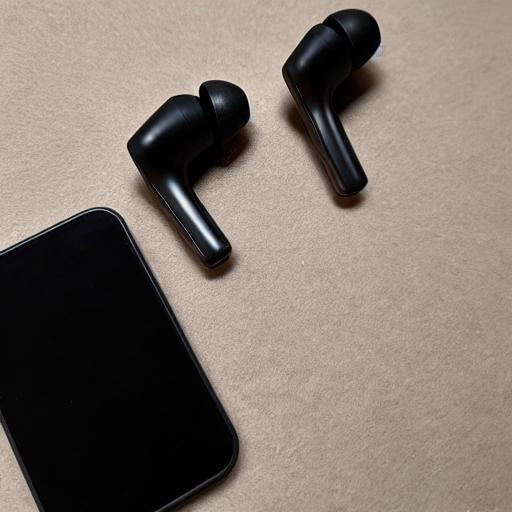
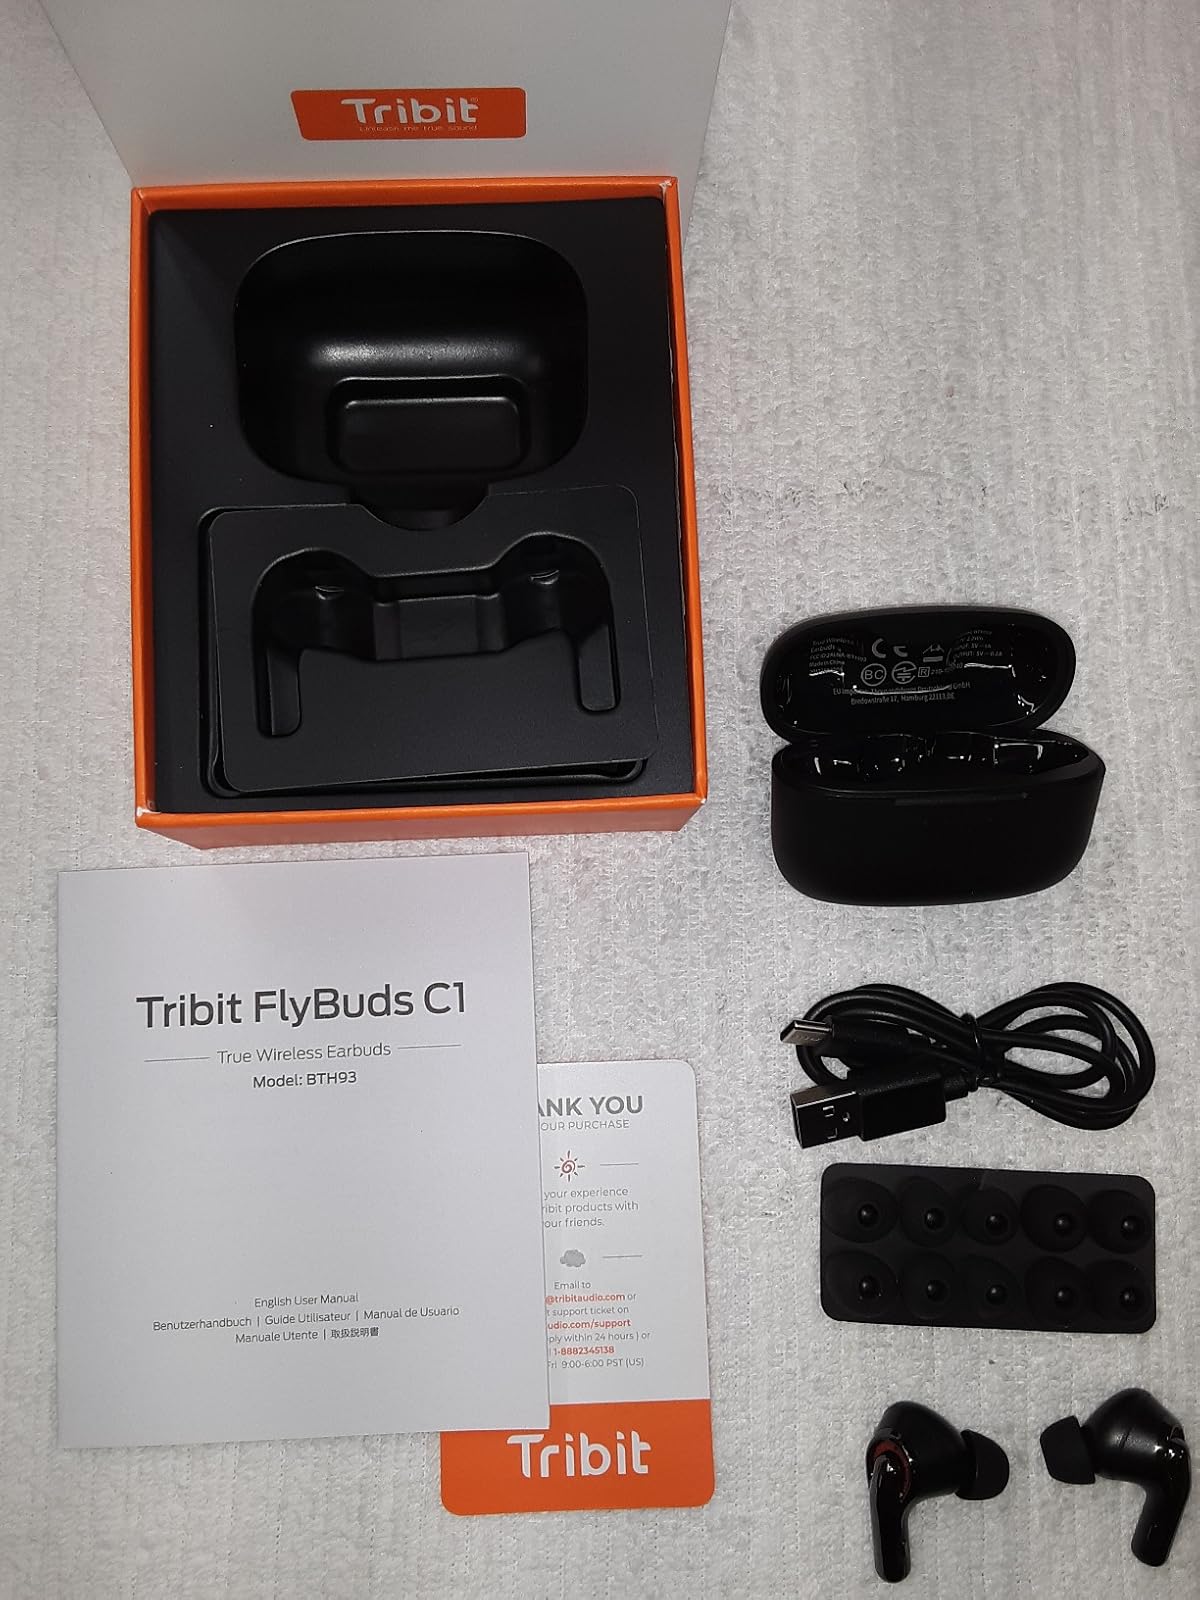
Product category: earbuds
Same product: no